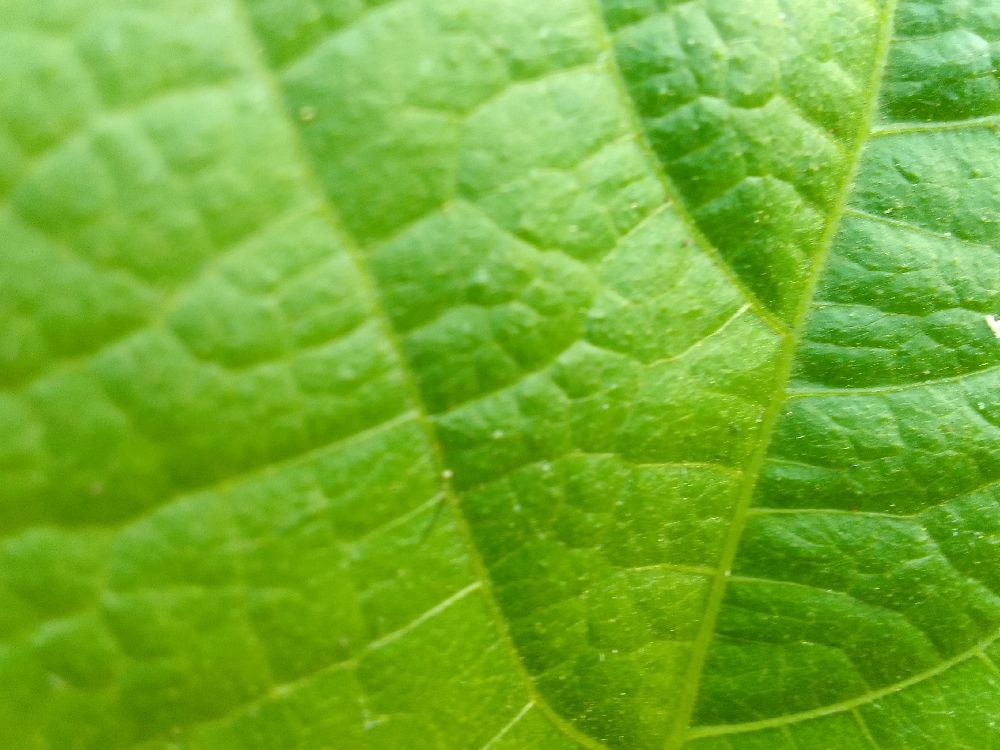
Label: healthy